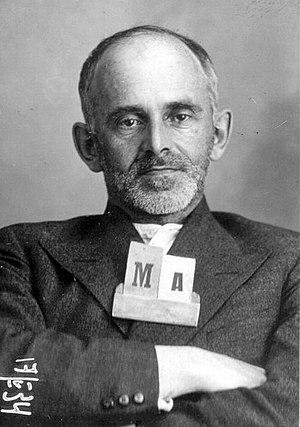
Ossip Emilievitch Mandelstam, né le 3 janvier 1891 à Varsovie et mort le 27 décembre 1938 à Vladivostok, est un poète et essayiste russe.
L’Épigramme contre Staline est une épigramme politique de seize vers, écrit en 1933 par Ossip Mandelstam. Le texte accuse Joseph Staline et la Tchéka à travers une désobéissance civile. Il est considéré comme l’un des poèmes politiques russes, parmi les plus mordants et les plus acerbes du XXᵉ siècle Cela a valu à son auteur d'être exilé et condamné à des travaux forcés dont il est mort.
La poésie philosophique ou la poésie de la pensée est un genre littéraire combinant poésie et philosophie. Les poèmes à contenu philosophique réconcilient deux types de productions littéraires souvent opposés sous l'angle de la rationalité. La poésie d'une part, produit fréquemment un discours irrationnel proche du mythe : elle vise surtout l'esthétique. Le terme « poésie » et ses dérivés viennent également du grec ancien ποίησις, dérivé de ποιεῖν qui signifie « faire, créer » : le poète est donc un créateur, un inventeur de formes expressives. La philosophie d'autre part, produit un discours rationnel par l'intermédiaire du logos. Le mot philosophie désigne une activité et une discipline existant depuis l'Antiquité. Différents buts peuvent lui être attribués, de la recherche de la vérité, et de la méditation sur le bien et le beau, à celle du sens de la vie, et du bonheur, mais elle consiste plus largement dans l'exercice systématique de la pensée et de la réflexion. Ancrée dès ses origines dans le dialogue et le débat d'idées, la philosophie peut également se concevoir comme une activité d'analyse, de définition, de création ou de méditation sur des concepts.